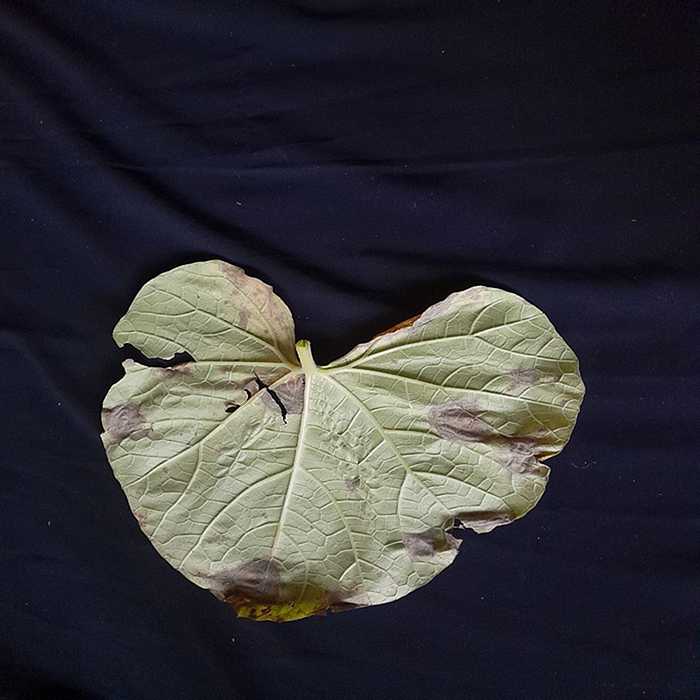
Plant: Bottle gourd
Label: Downey mildew